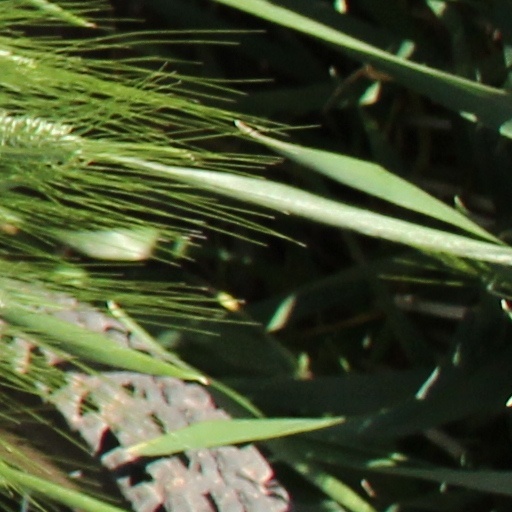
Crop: wheat